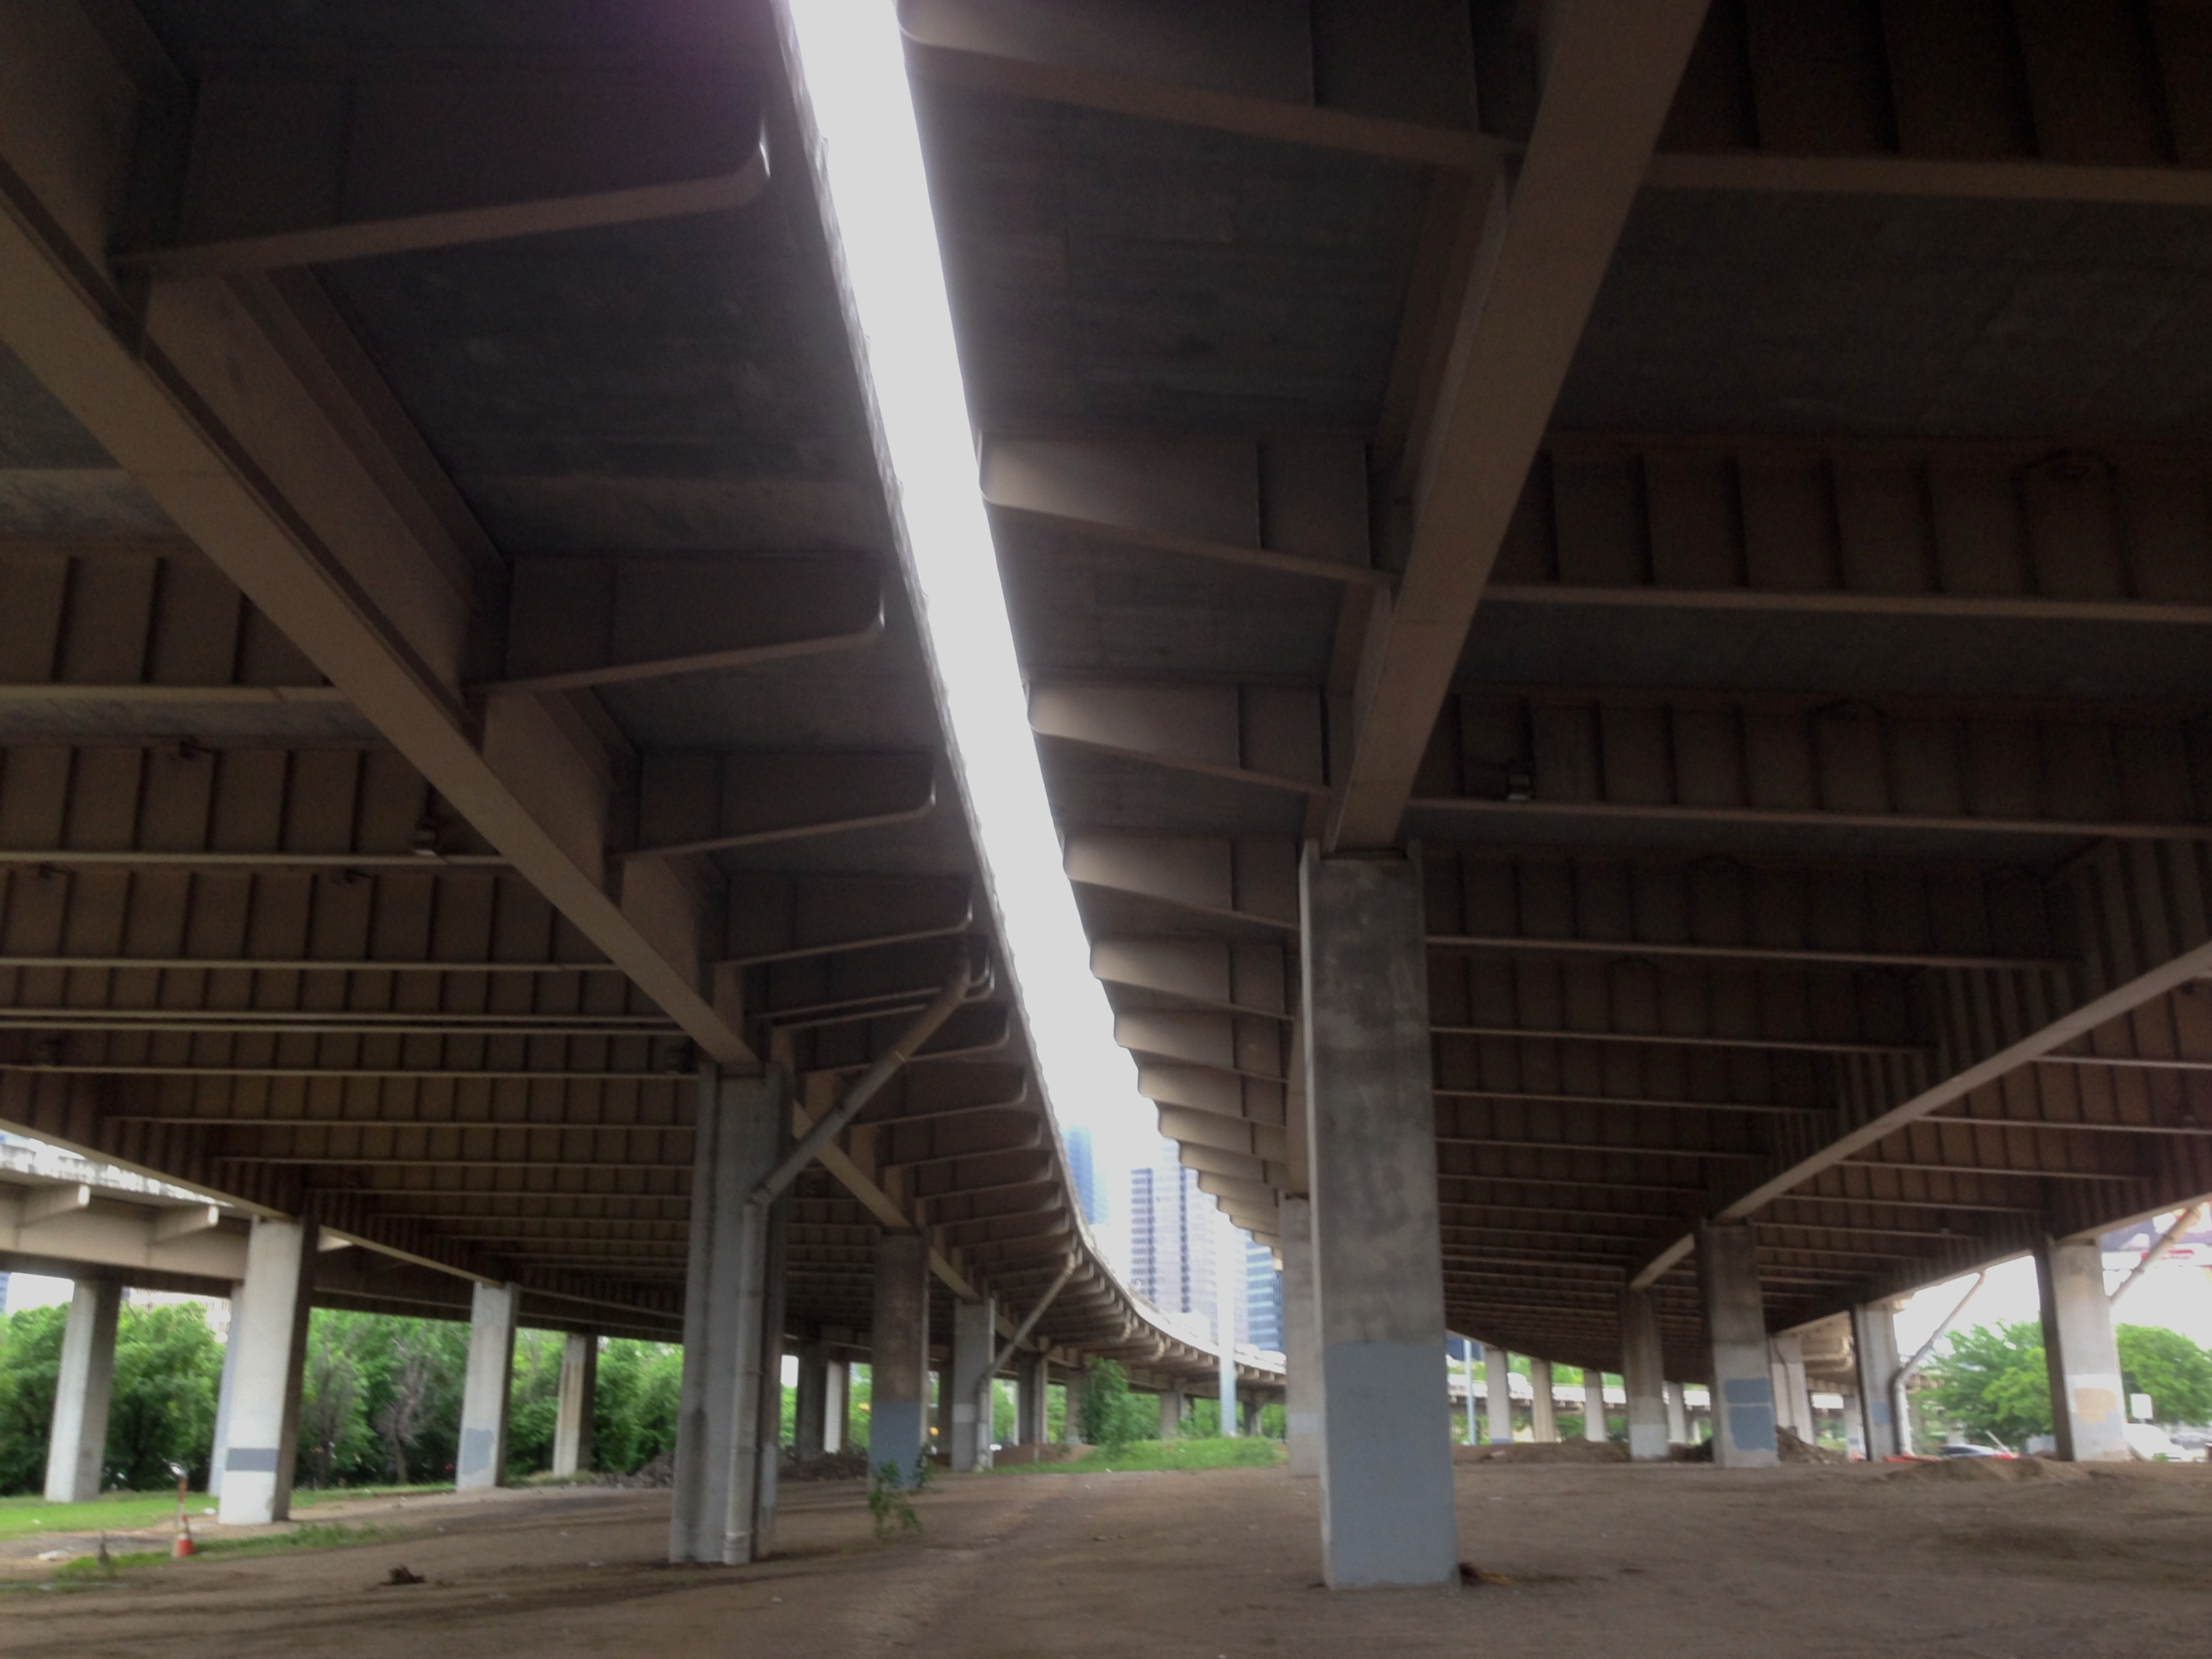
architecture, structure, beam, subway, stadium, arena, sport venue